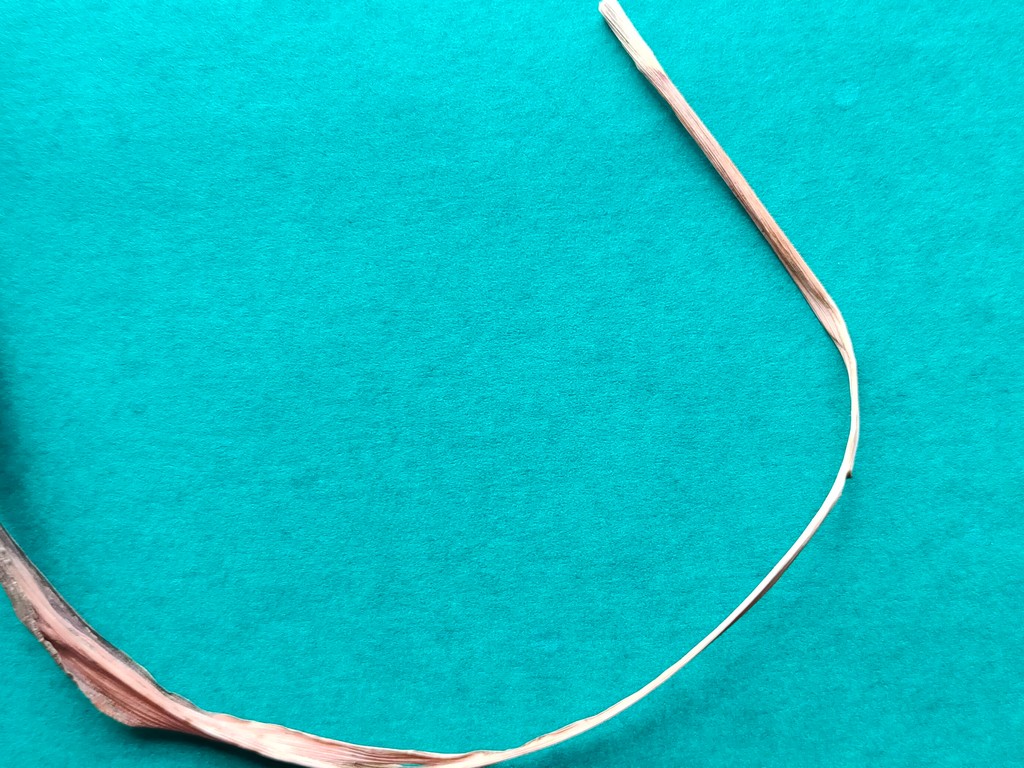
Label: Dried